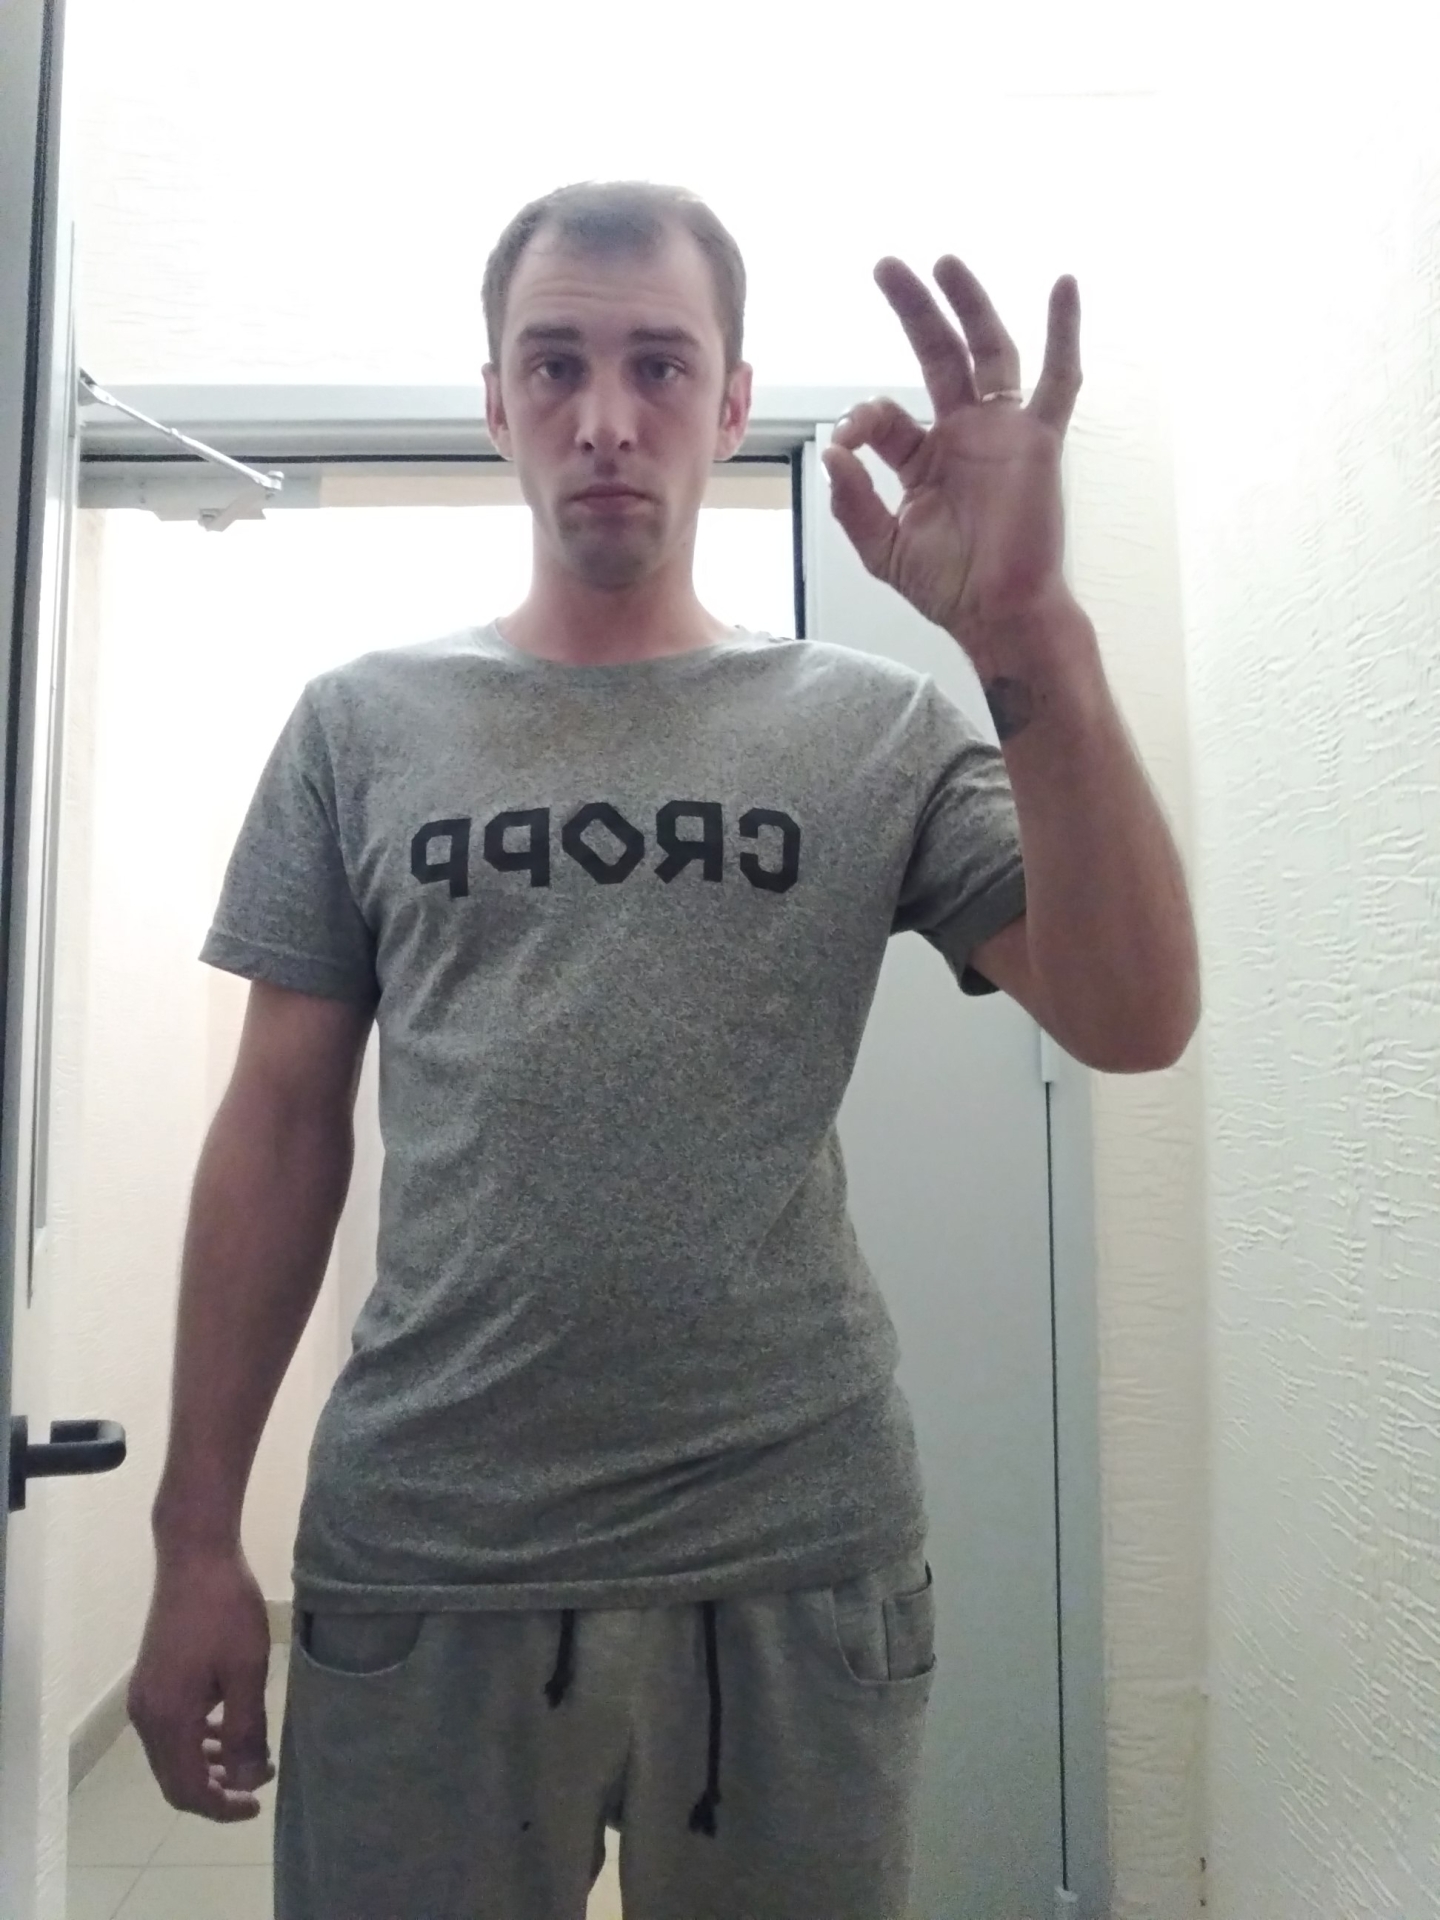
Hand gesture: ok